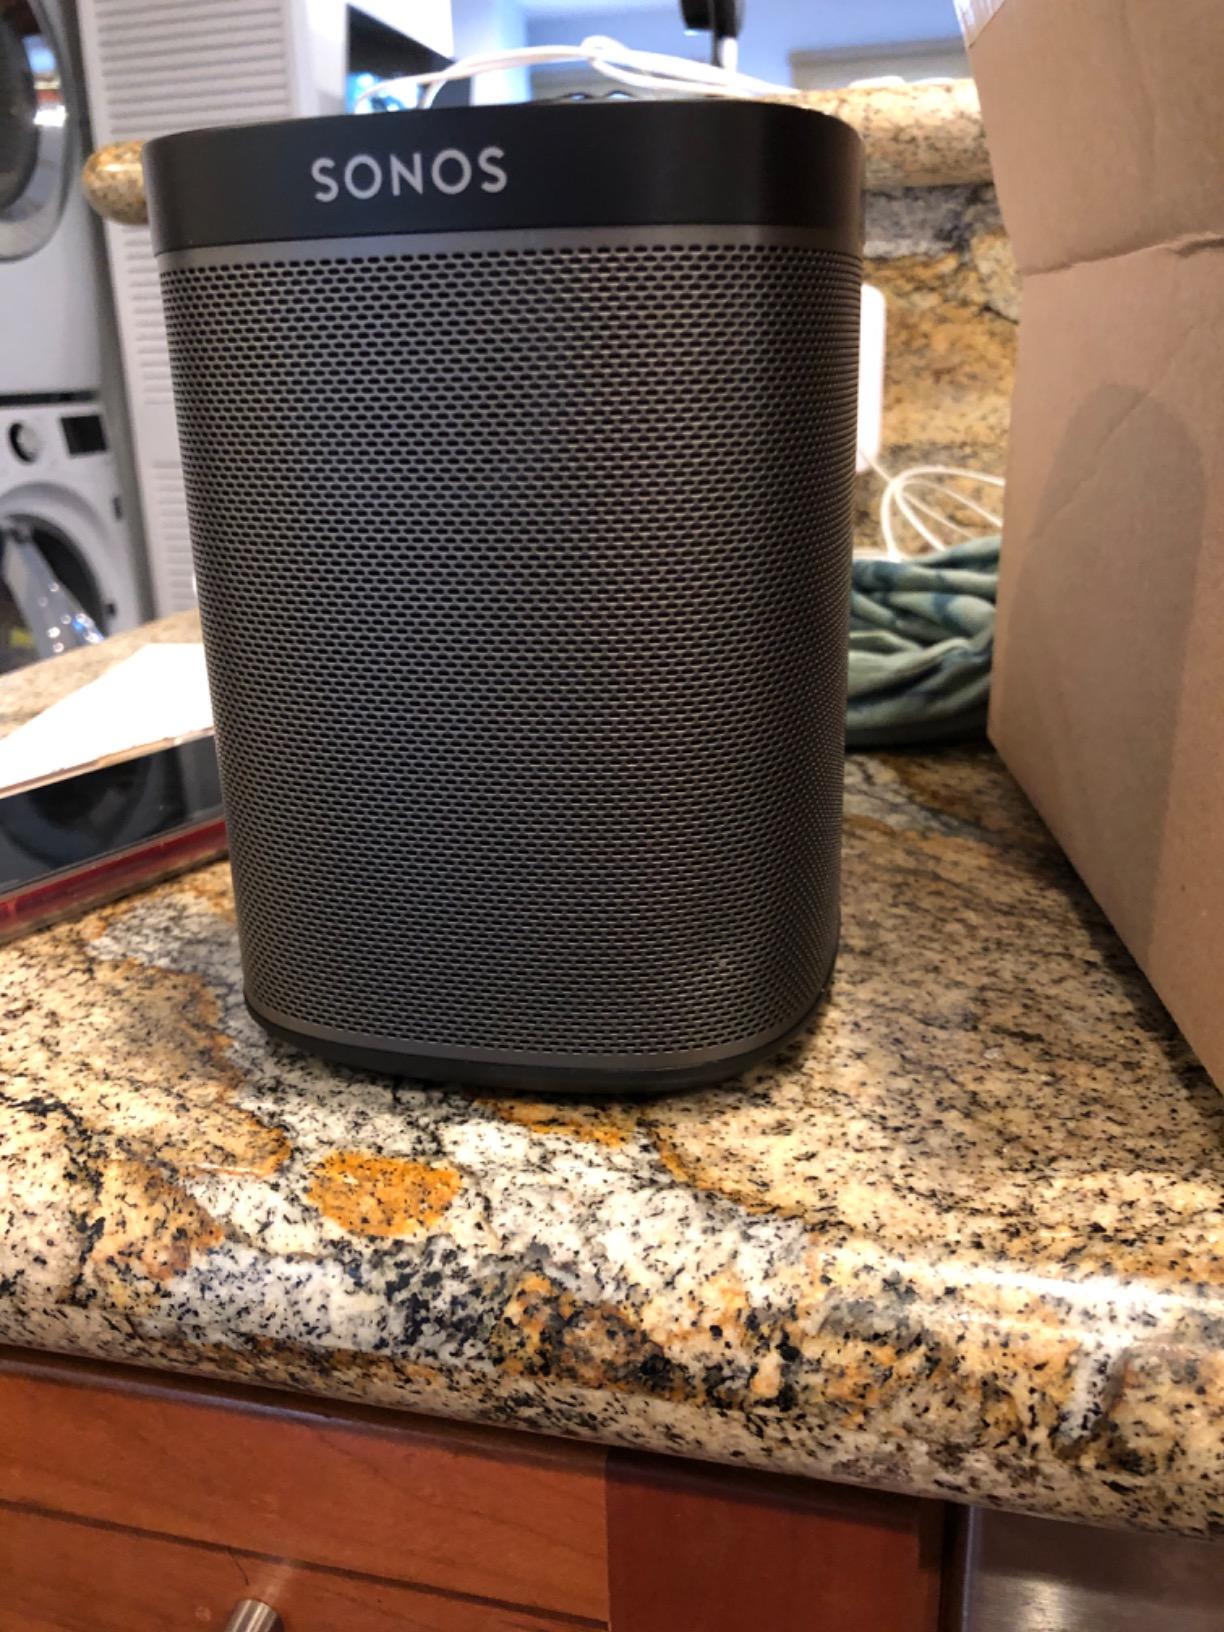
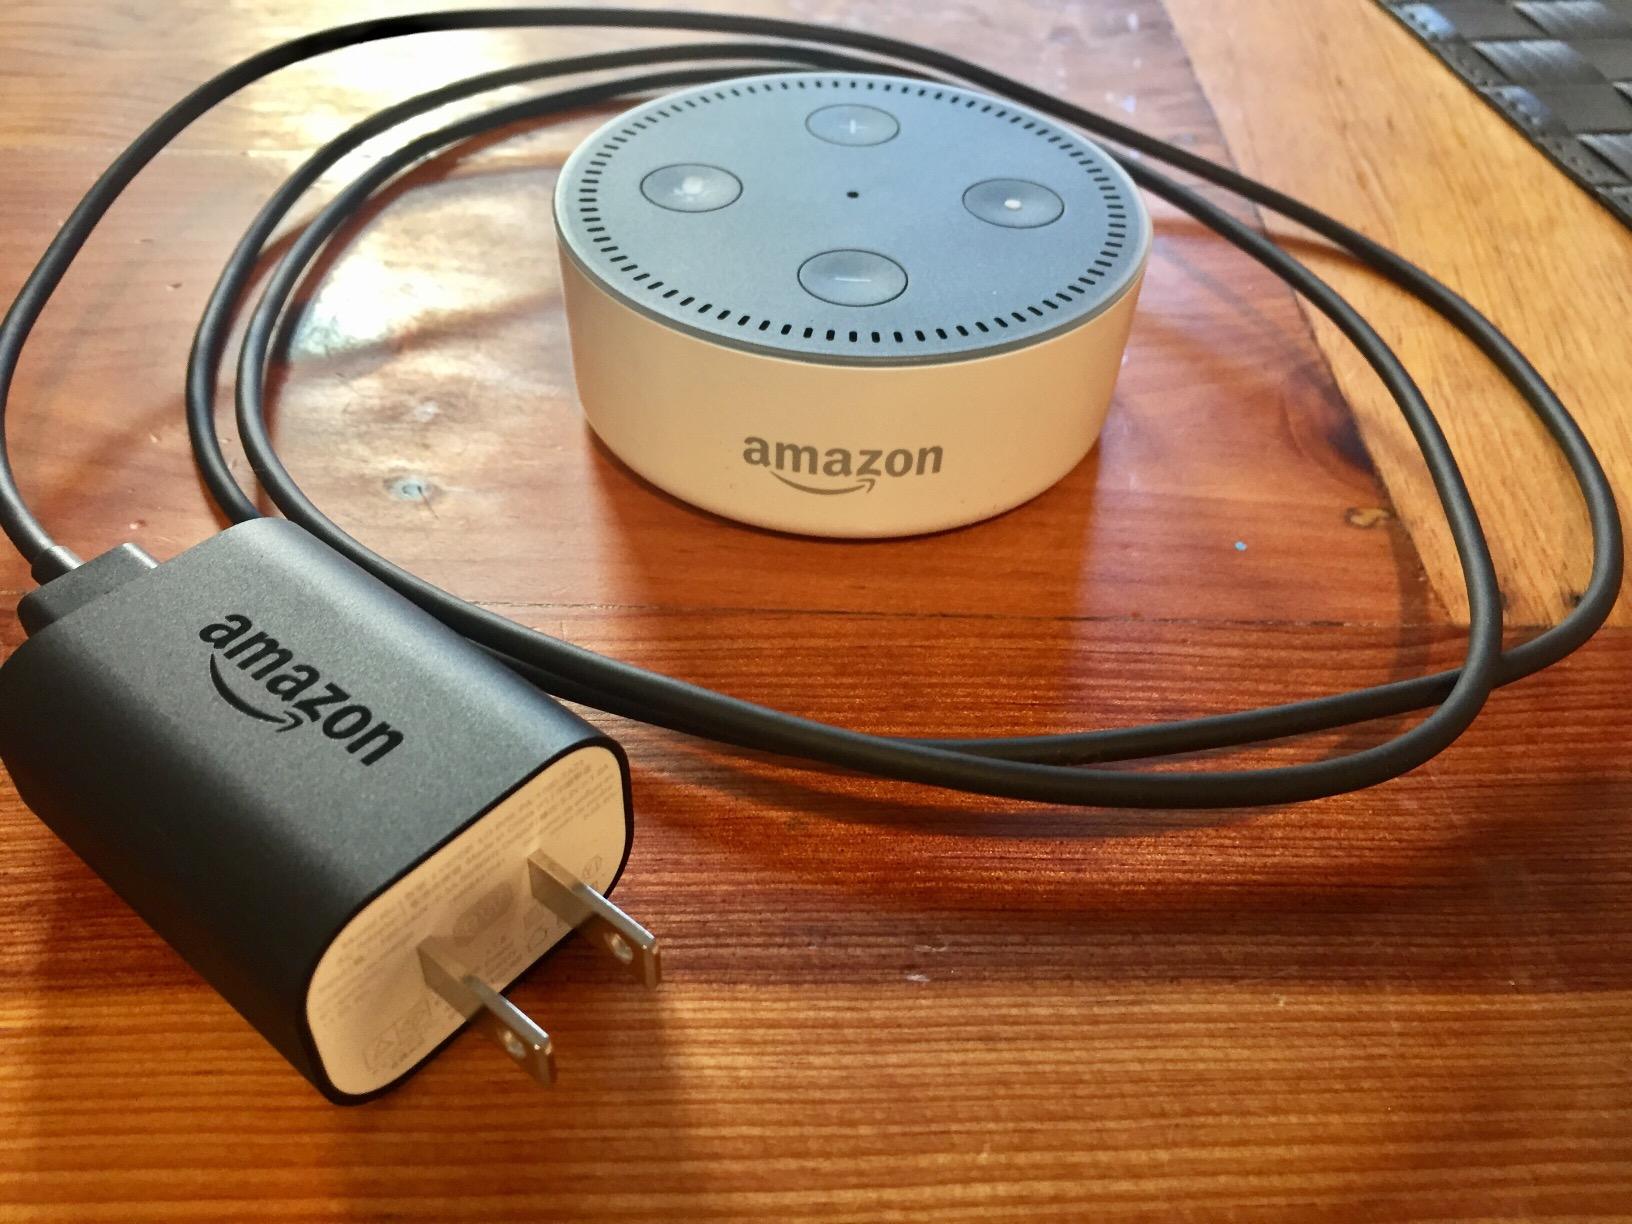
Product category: speaker
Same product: no